Scott Street Firehouse

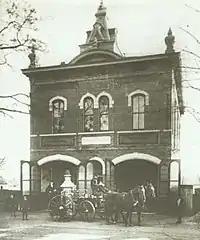
Before 1900.

The Scott Street Firehouse in Montgomery, Alabama, was built in 1889.